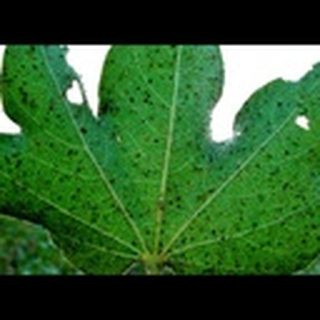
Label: cotton_aphids